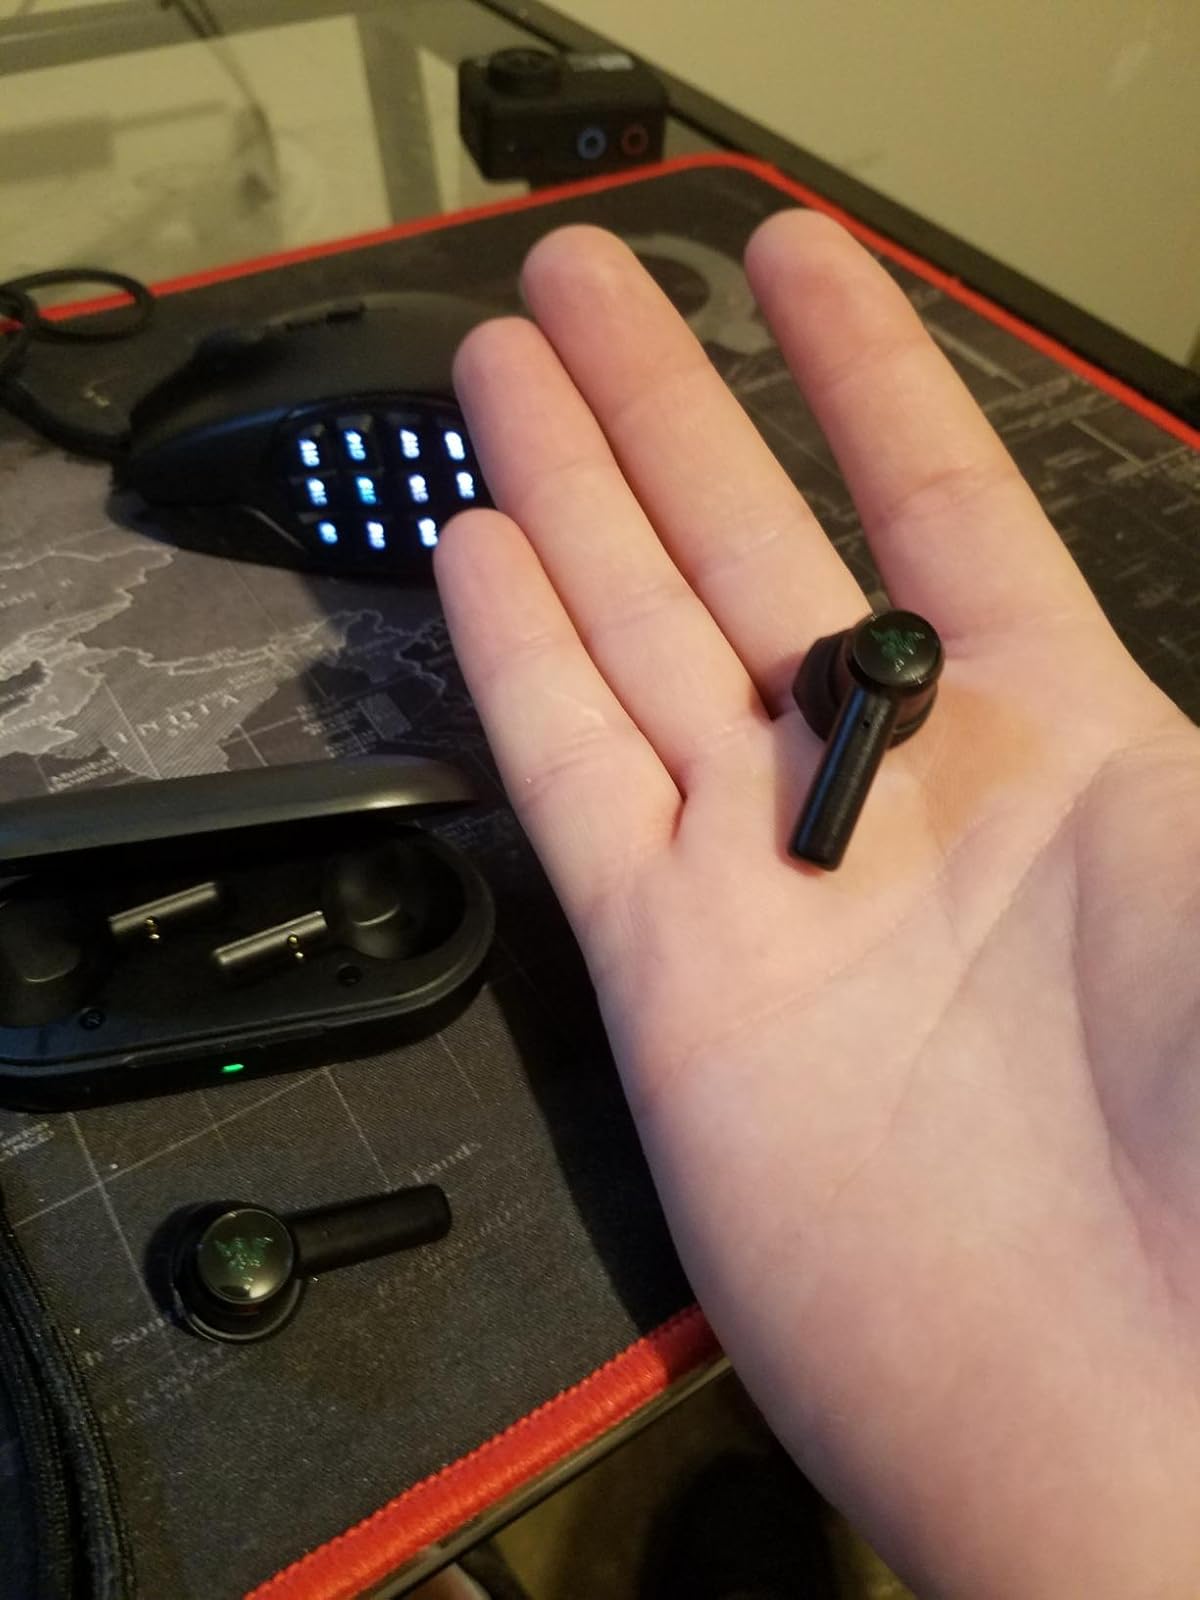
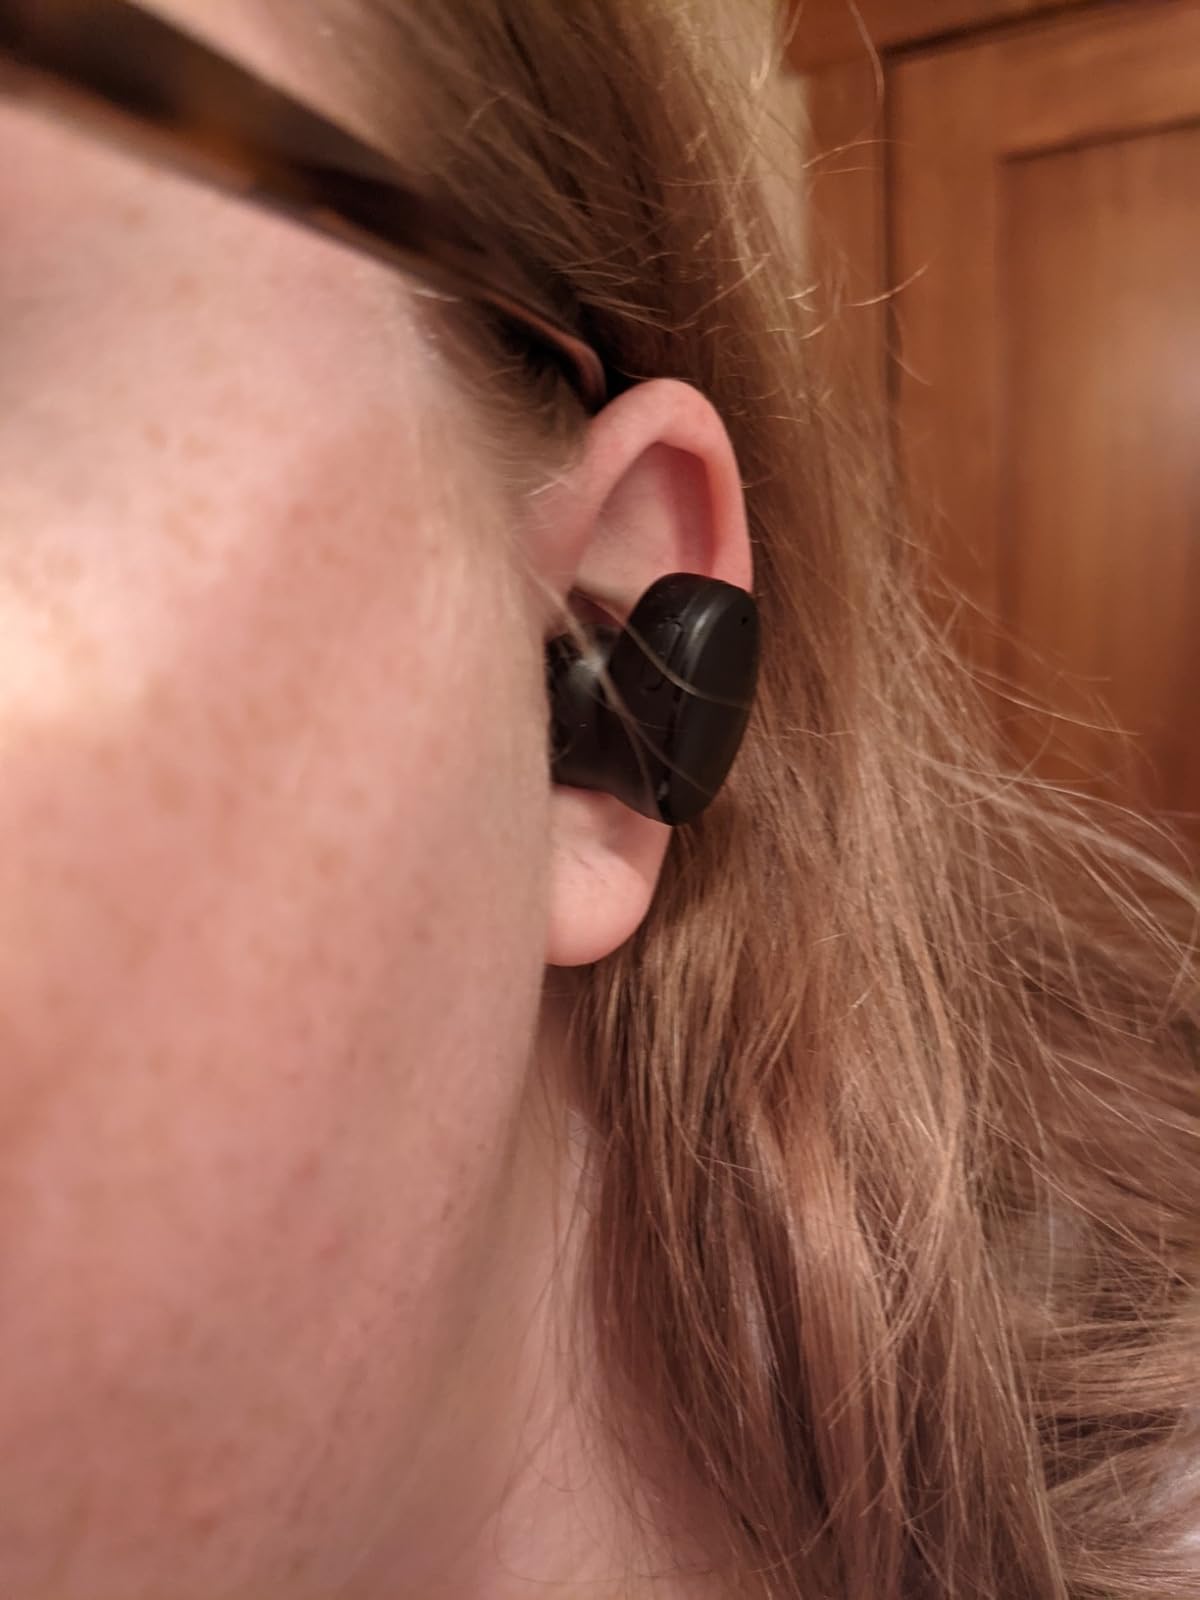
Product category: earbuds
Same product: no